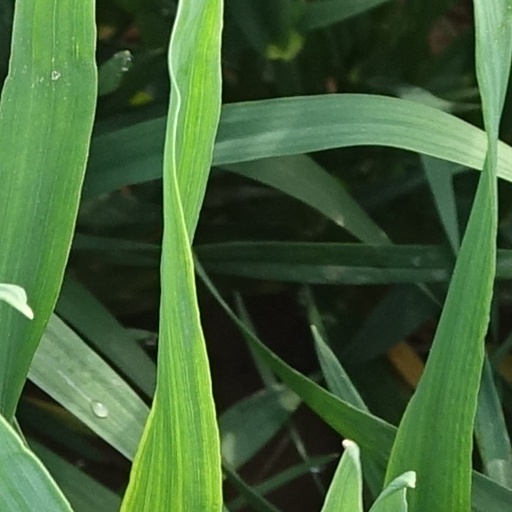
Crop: wheat